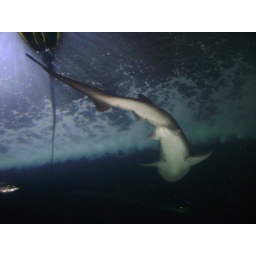
Two clear glass underwater tunnels showcase the marine life found in the bay.